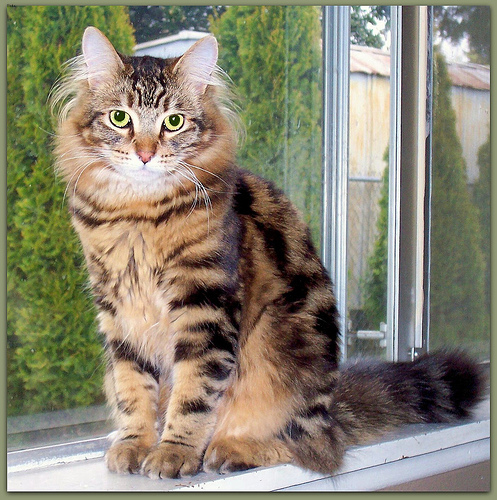
Animal: cat
Breed: Maine Coon